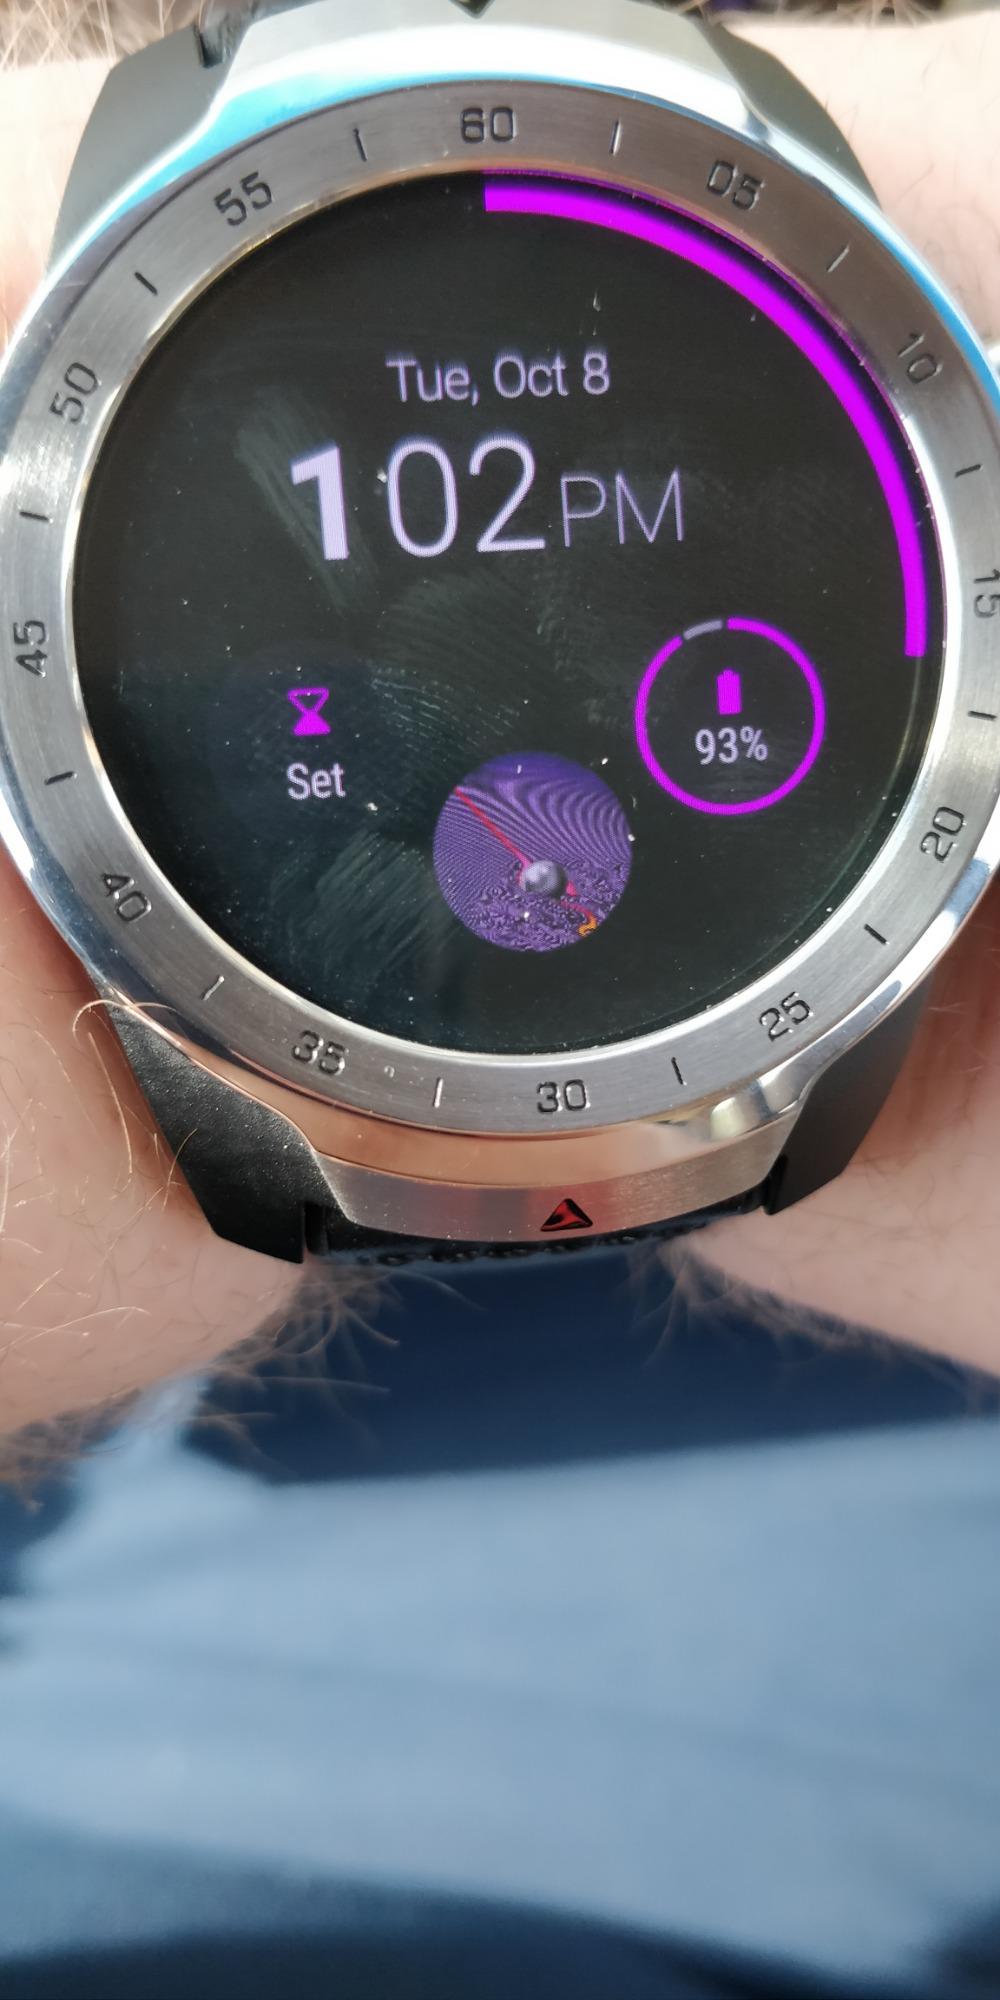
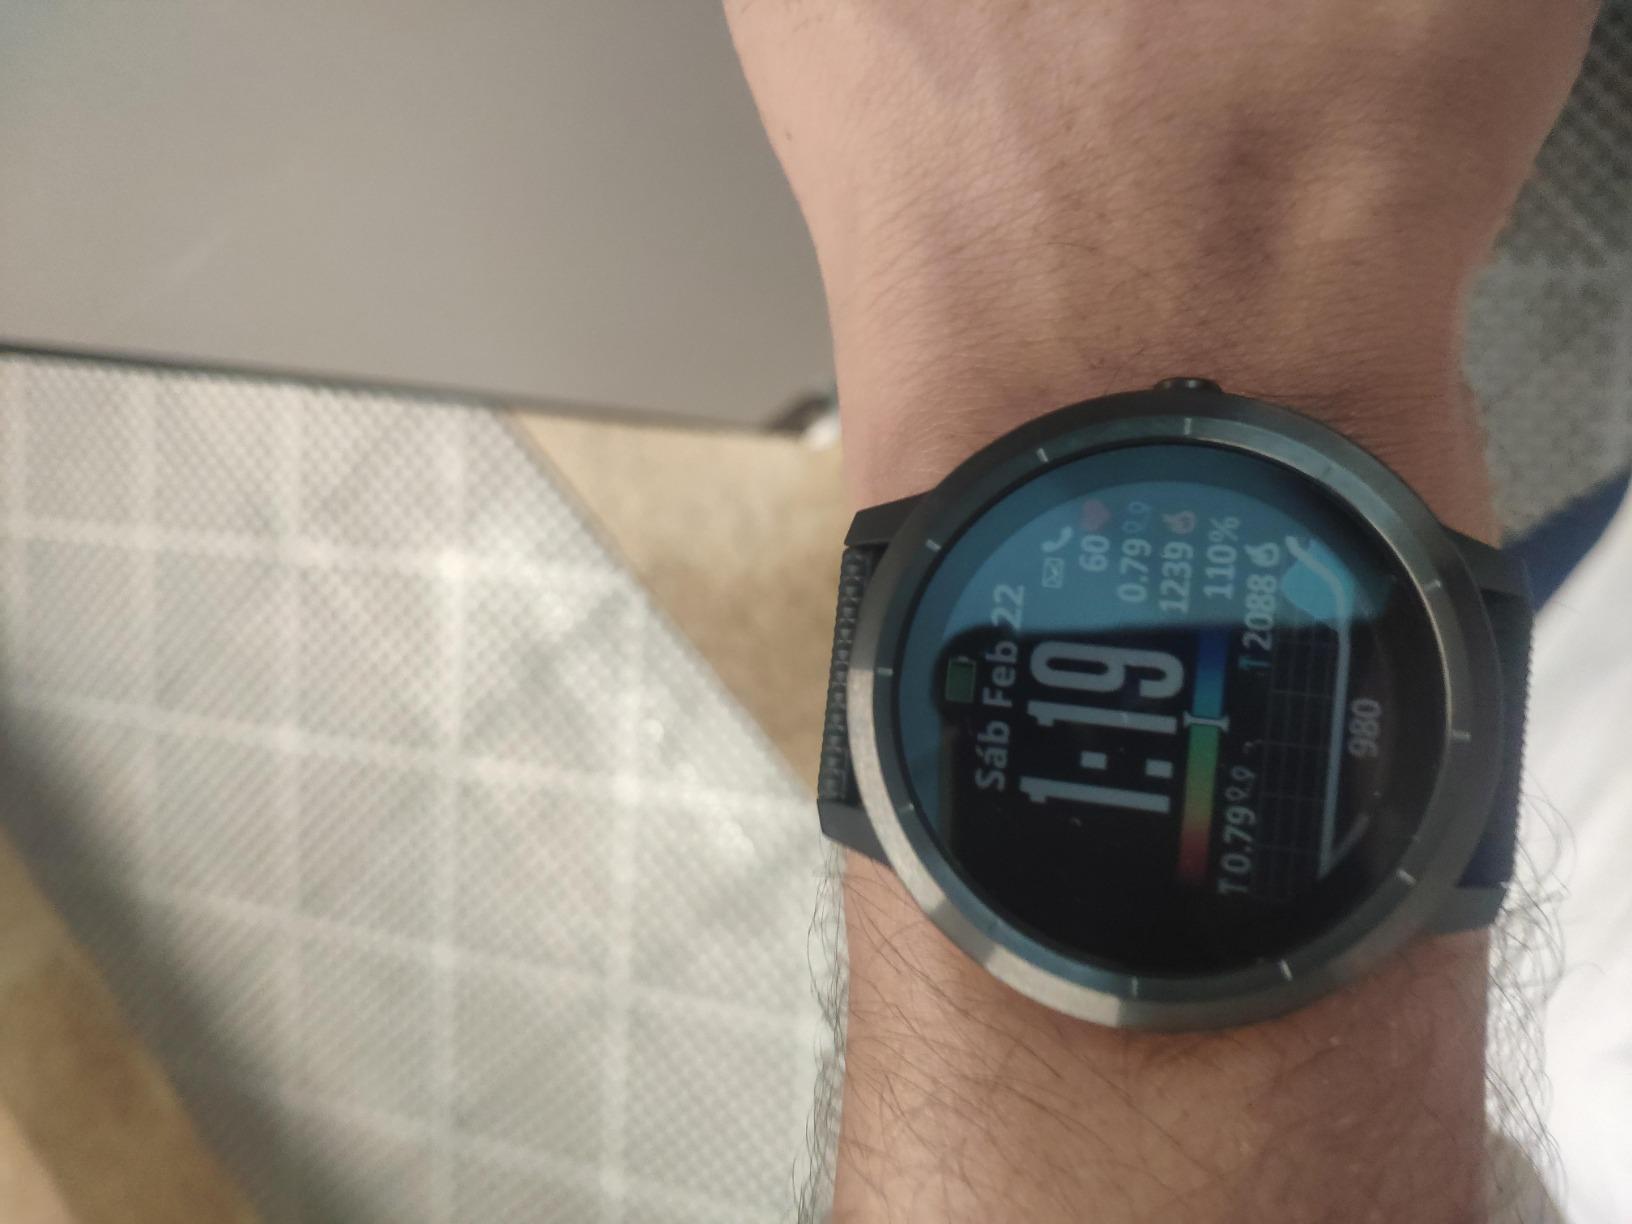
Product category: smartwatch
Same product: no